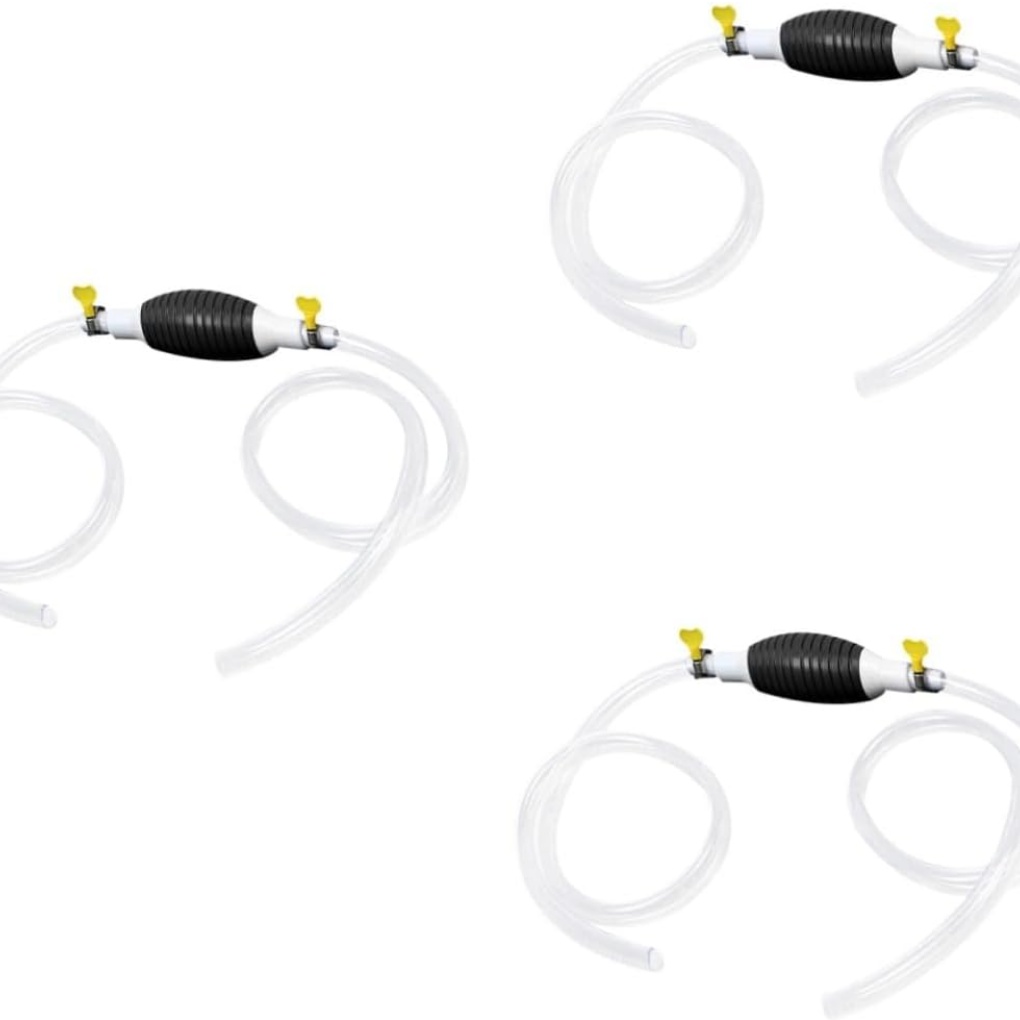
Extractor De Aceite Dg
Brand: Novadrop
Solución versátil para todas tus necesidades de transferencia de líquidos Descubre el Extractor De Aceite DG, la herramienta imprescindible para una amplia gama de aplicaciones. Ya sea que necesites transferir combustible, gasolina, diesel, aceite, o incluso manipular agua y otros líquidos comunes, nuestro extractor está diseñado para ofrecer eficiencia y comodidad en cada uso. Características y Beneficios Multifuncionalidad: Adaptable para diversas aplicaciones, desde el ámbito automotriz hasta tareas domésticas y más. Eficiencia Garantizada: Transferencia rápida y segura de líquidos, ahorrando tiempo y esfuerzo. Durabilidad: Fabricado con materiales de alta calidad, asegurando un rendimiento duradero y fiable. Fácil de Usar: Diseño intuitivo que permite un manejo sencillo y sin complicaciones. Por qué elegir el Extractor De Aceite DG Versatilidad: Ideal tanto para profesionales como para aficionados que buscan una herramienta confiable y eficiente. Rendimiento Superior: Diseñado para superar las expectativas, facilitando la transferencia de líquidos de manera eficiente y sin derrames. Seguridad: Equipado con mecanismos de seguridad para prevenir accidentes y garantizar un uso seguro en todo momento. No busques más, el Extractor De Aceite DG es la elección perfecta para tus necesidades de transferencia de líquidos. Conviértelo en tu aliado confiable para cualquier tarea que implique la manipulación de líquidos. ¡Ordena el tuyo hoy mismo y experimenta la diferencia! ¡ENVÍO GRATIS A TODA COLOMBIA, PAGO CONTRA ENTREGA!
Category: Hardware > Hardware Pumps > Utility Pumps > Drum Pumps